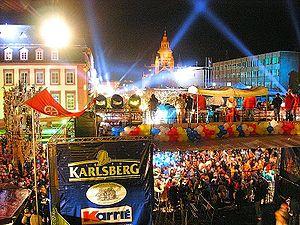
Carnaval de Mayence: ""Rosenmondnacht"" Lundi des Roses 2004. vue de la Schillerplatz avec fontaine de carnaval le long de Ludwigsstraße à la cathedrale Saint Martin"
Le carnaval de Mayence est un carnaval organisé dans la ville de Mayence, dont les préparatifs commencent chaque année le 11 novembre pour aboutir au défilé du Lundi des Roses.